Nerdcore

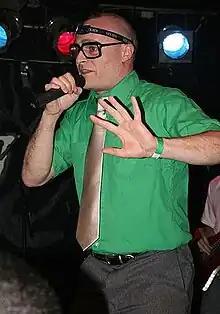
MC Frontalot, considered the "Godfather of Nerdcore", performing in April 2007

Nerdcore is a genre of hip hop music characterized by subject matter considered of interest to nerds and geeks. Self-described nerdcore musician MC Frontalot has the earliest known recorded use of the term (to describe this genre) in the 2000 song "Nerdcore Hiphop". As a niche genre like punk music, nerdcore generally holds to the DIY ethic, and has a history of self-publishing and self-production.